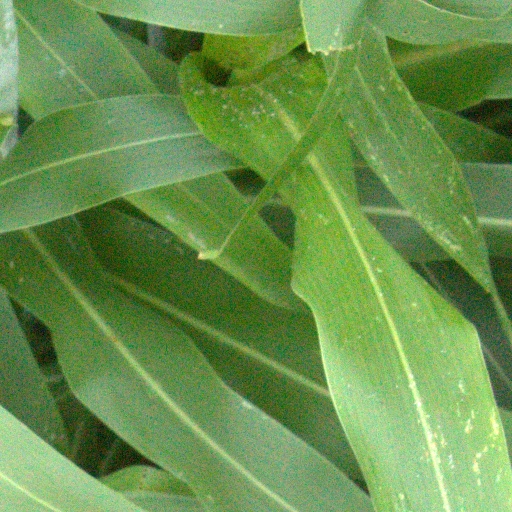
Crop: sorghum